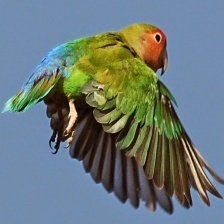
Species: ROSY FACED LOVEBIRD
Scientific name: AGAPORNIS ROSEICOLLIS